Jade Mitchell (Neighbours)

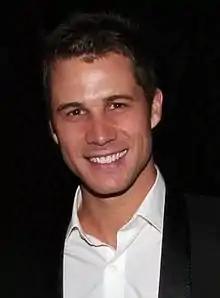
Jade had a one-night stand with Mark Brennan, played by Scott McGregor ("pictured").

In April 2011, a reporter for "TV Week" stated that Jade would have a one-night stand with Mark Brennan (Scott McGregor). Jade and Mark grow closer after he goes for a drink at Charlie's, they play pool together and then "find themselves kissing." Pranita told the reporter that Jade is "risking the wrath" of her close friend Kate Ramsay (Ashleigh Brewer), who recently broke up with Mark. She said "Jade doesn't consider Kate in that moment, as she knows she's broken up with Brennan and doesn't appreciate that it's just not cool to hook up with other people's exes. But I think Kate will be horrified and shocked and angry." McGregor told Digital Spy's Daniel Kilkelly that he did not think Jade and Mark would have made a good match, and that it was a one off thing. He added that in some ways they regret it, but in others they do not. Pranita later revealed that what Jade had learnt from the one-night stand with Mark was not to risk a friendship for a man again.